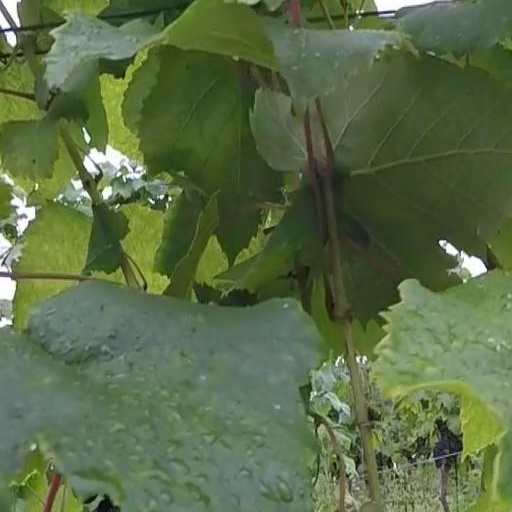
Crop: grape